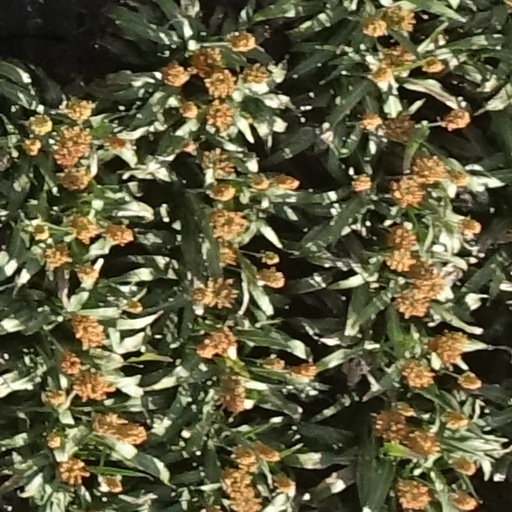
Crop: sorghum